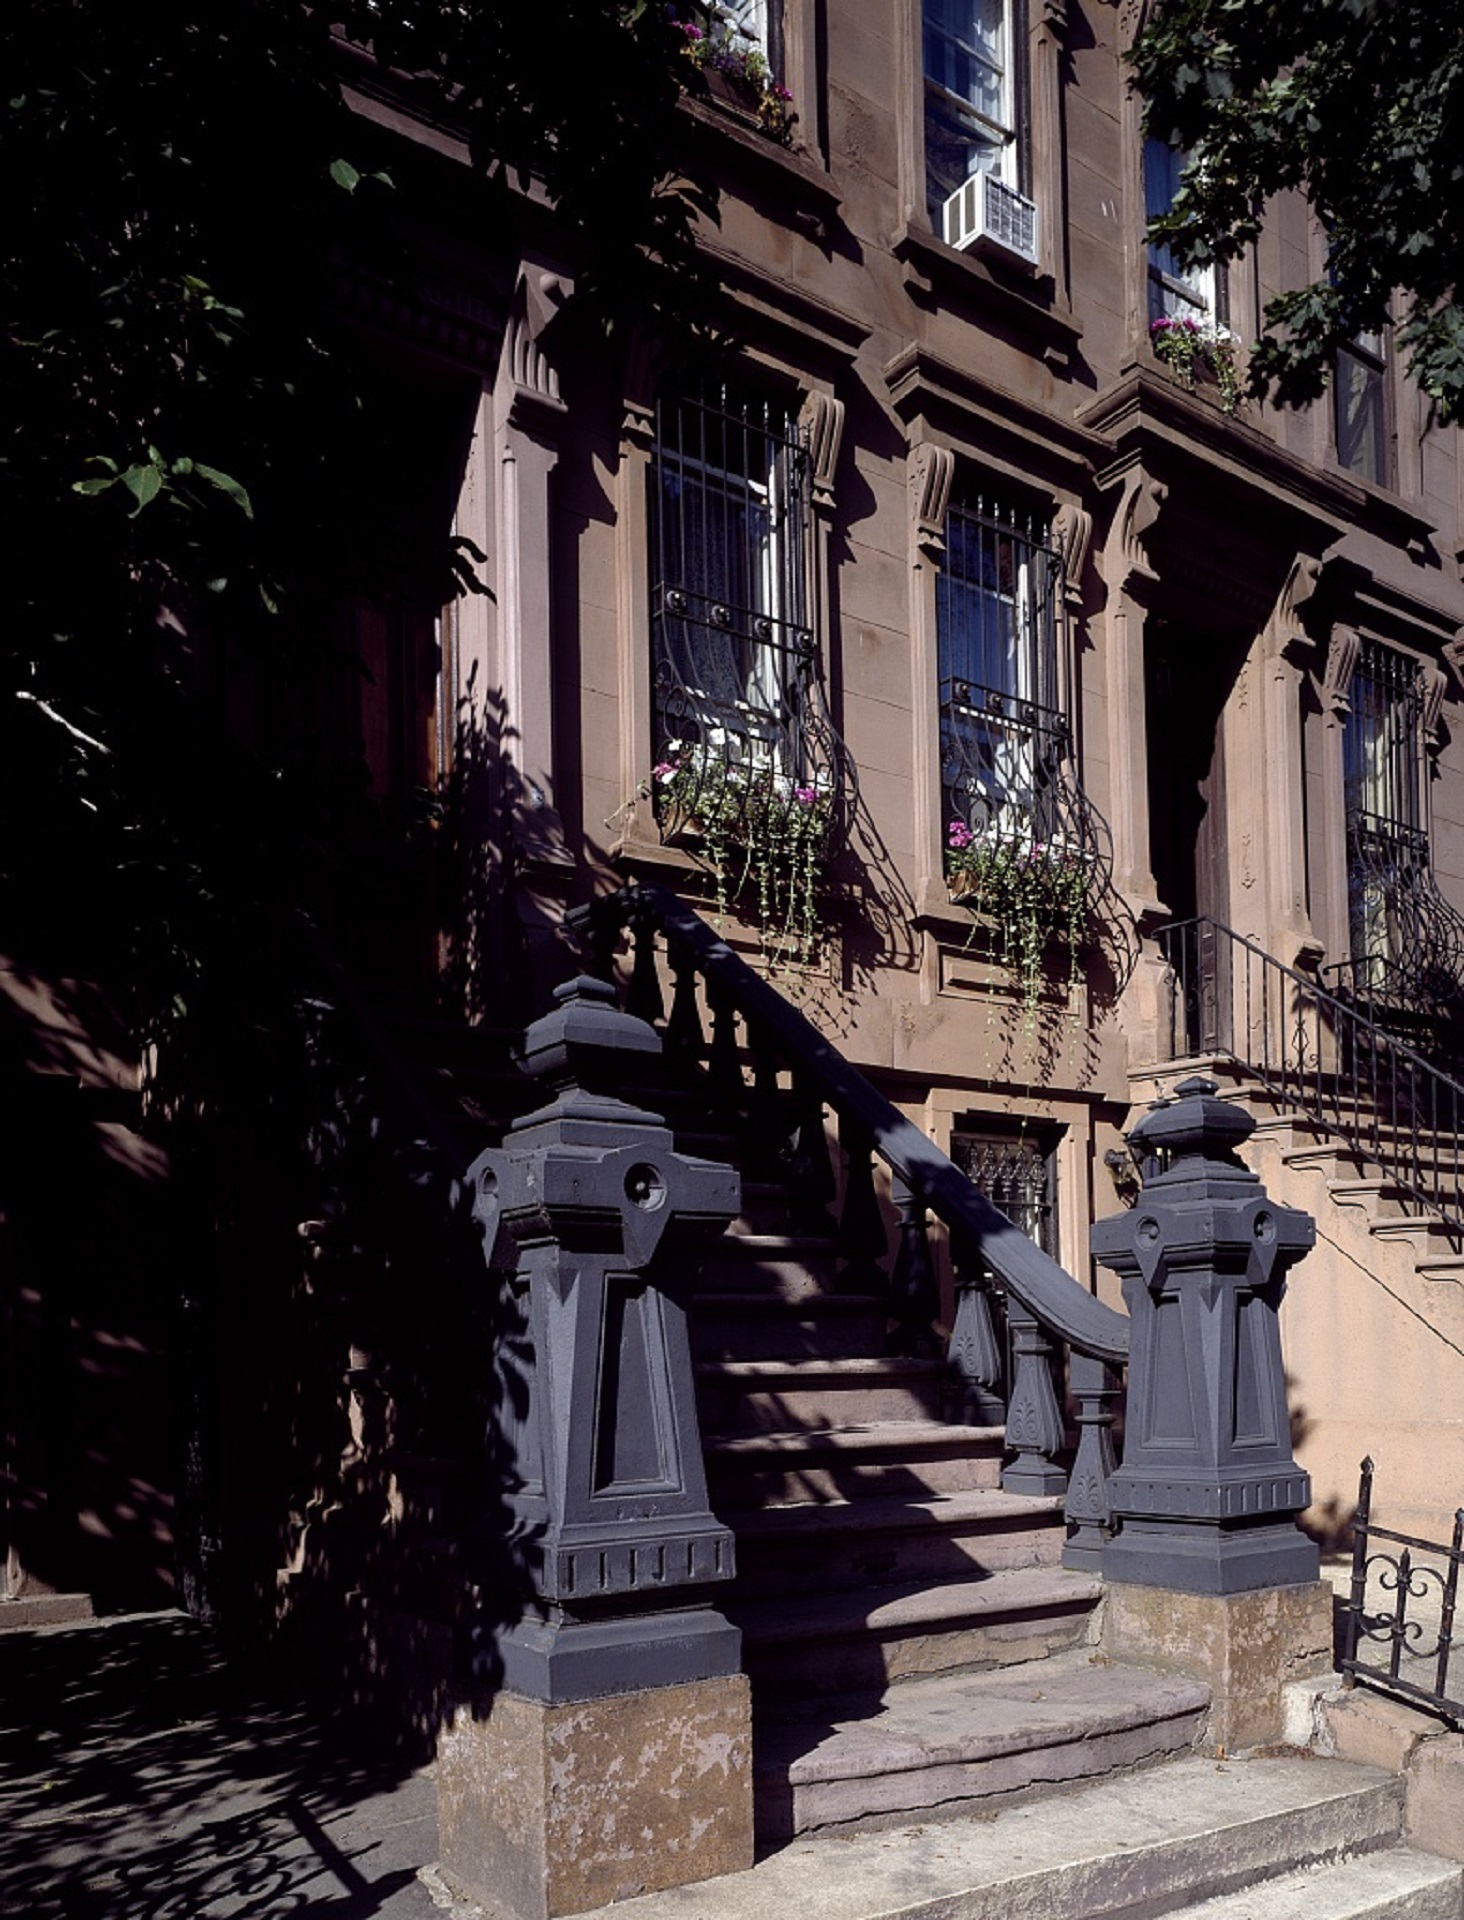
architecture, road, street, town, alley, city, home, urban, new york, steps, manhattan, monument, cityscape, walk, statue, exterior, metropolitan, historic, lighting, apartment, front, detail, brownstone, ancient history, upper east side